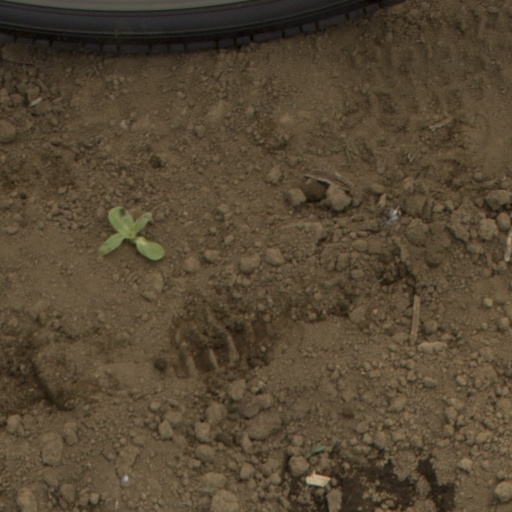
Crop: Jerusalem artichoke